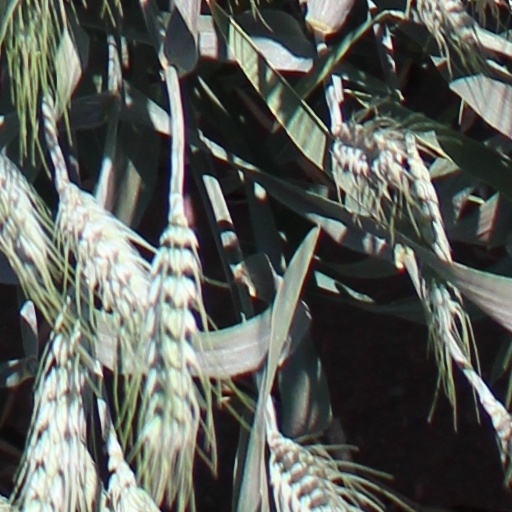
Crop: wheat